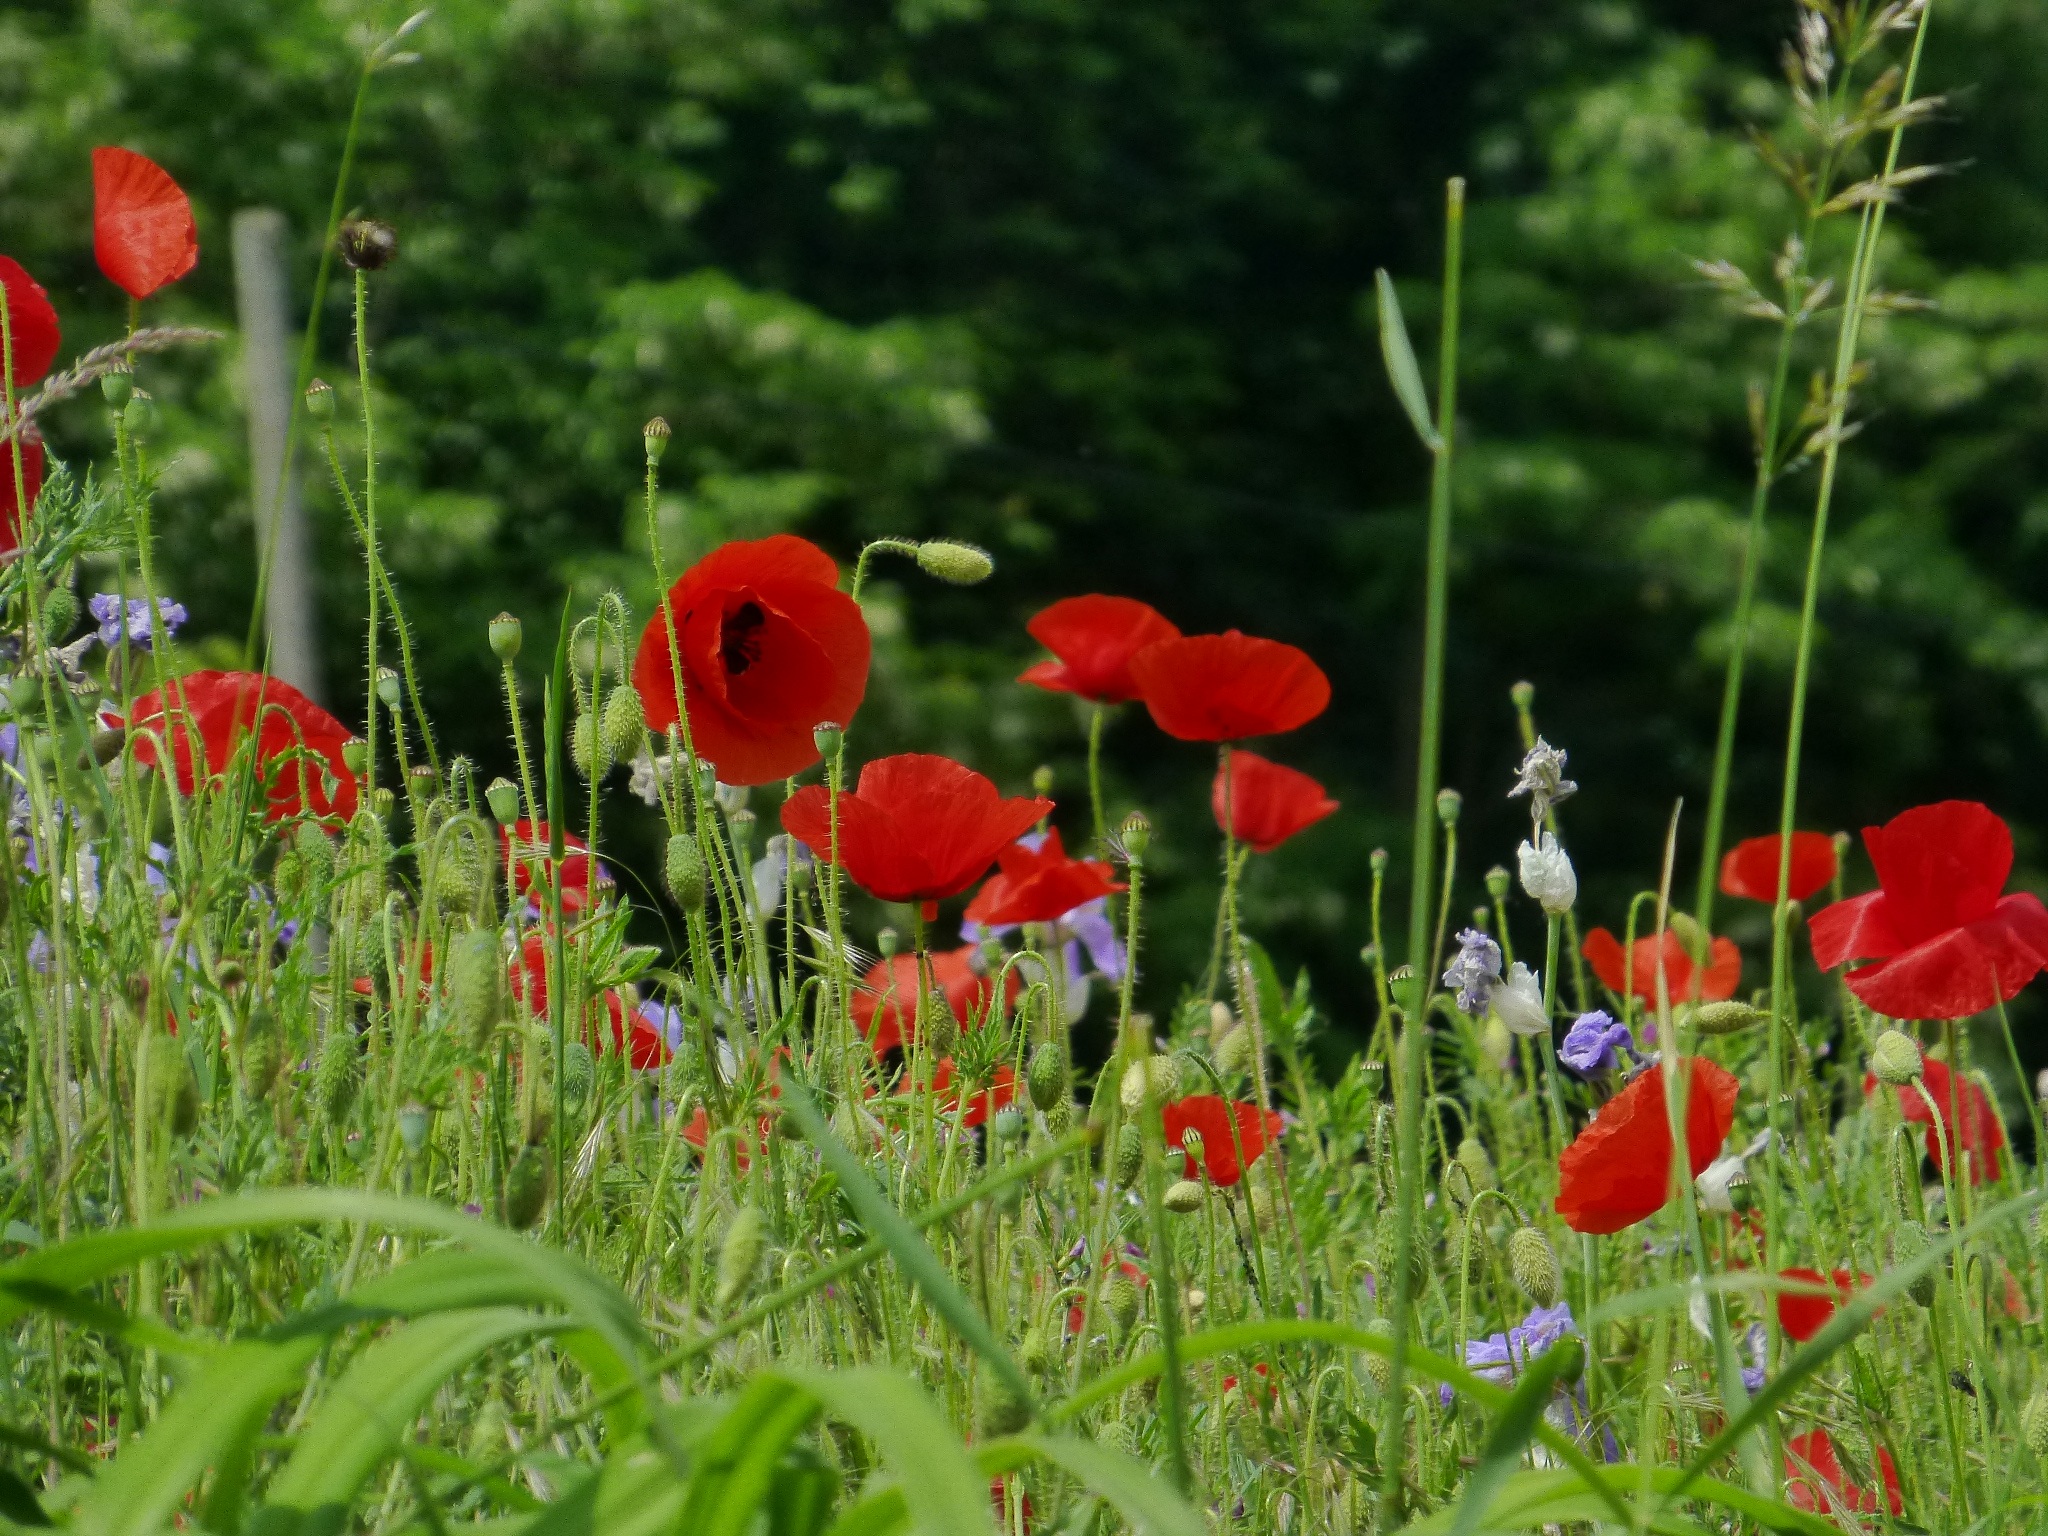
nature, grass, blossom, plant, field, lawn, meadow, prairie, flower, bloom, summer, red, botany, garden, flora, wildflower, flowers, klatschmohn, red poppy, grassland, wildflowers, poppy, habitat, coquelicot, flowering plant, annual plant, natural environment, land plant, poppy family